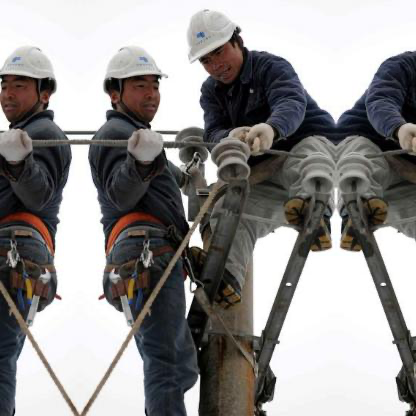
Objects in the image:
label: helmet
label: helmet
label: helmet